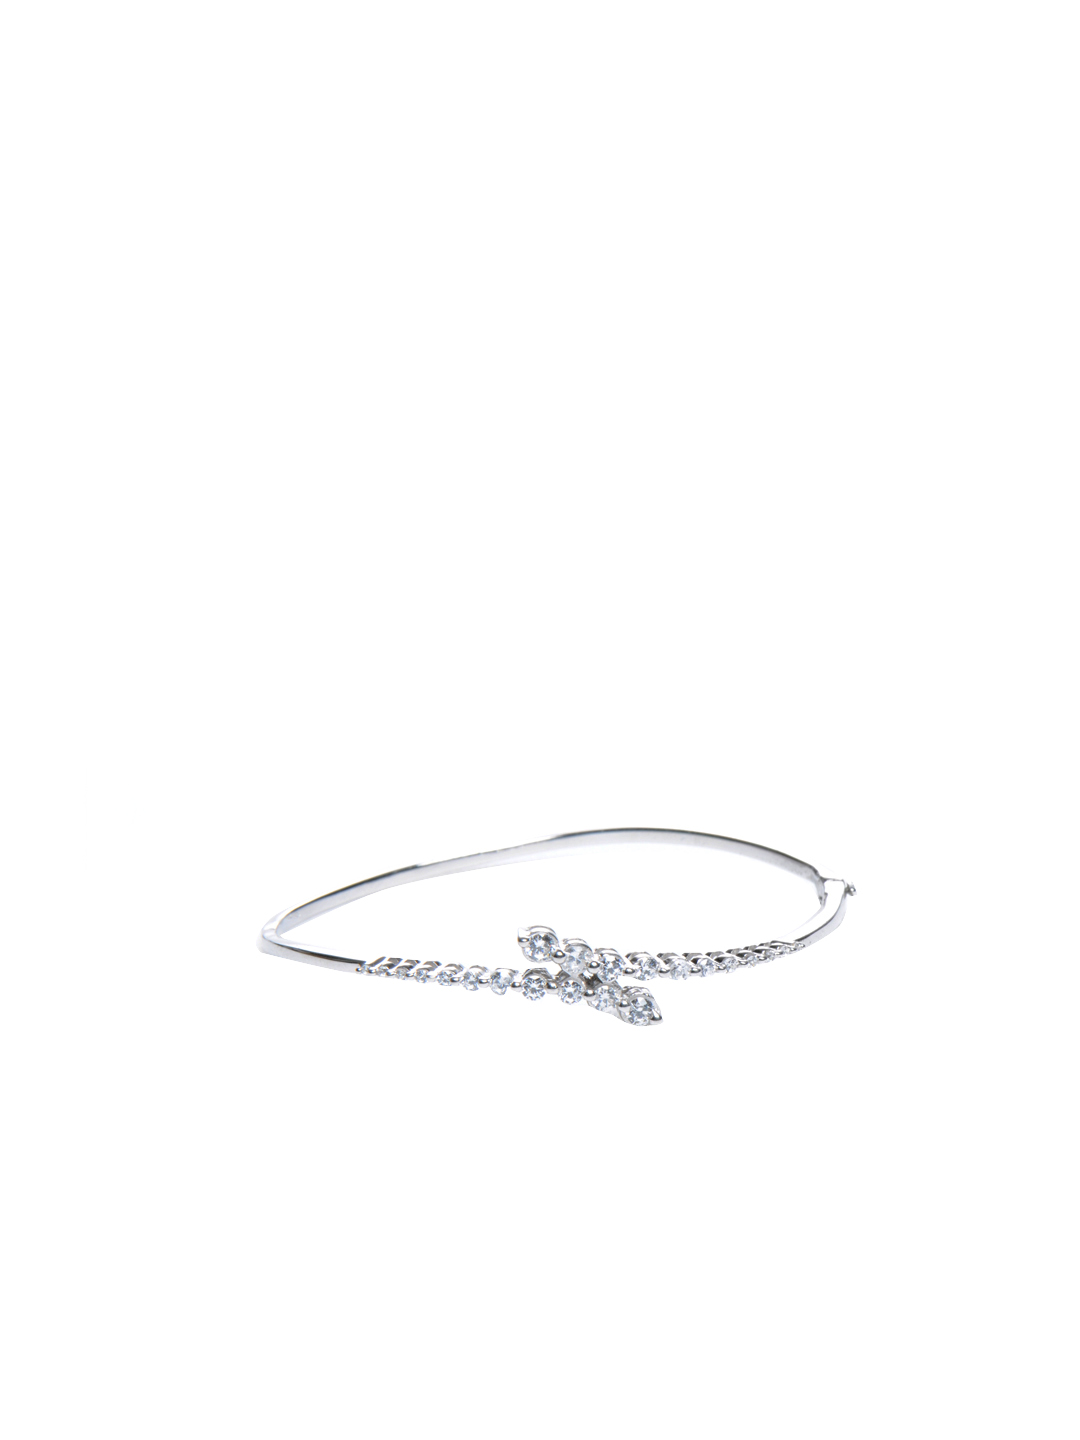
Lucera Women Silver Bracelet
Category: Accessories / Jewellery / Bracelet
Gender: Women
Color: Silver
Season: Summer 2013
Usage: Casual